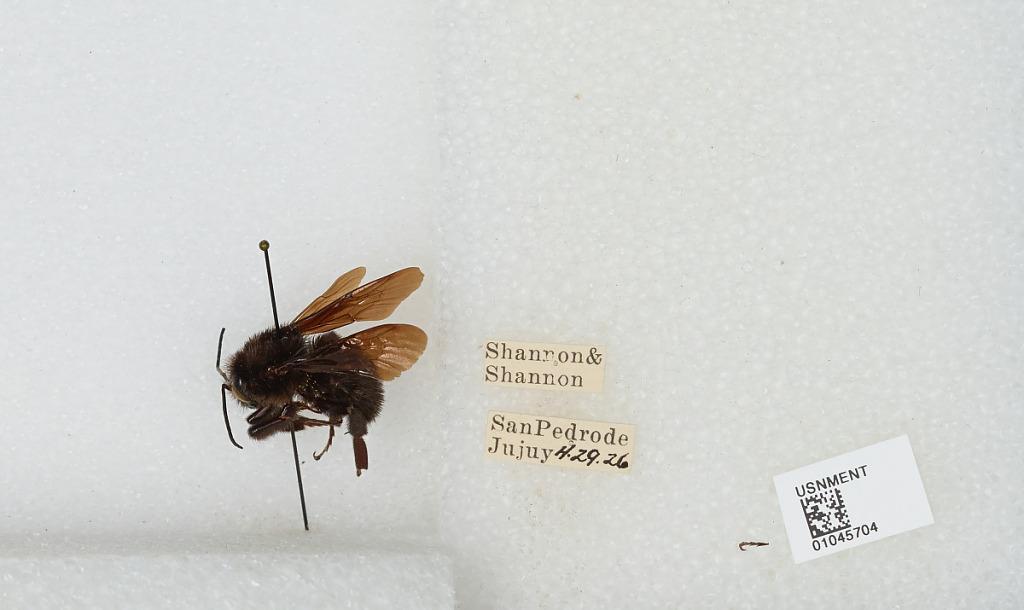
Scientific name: Bombus sp.
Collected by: Shannon & Shannon
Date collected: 1926-4-29
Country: Argentina
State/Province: Jujuy
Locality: San Pedro de Jujuy